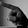
ASL letter: P